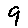
Label: 9